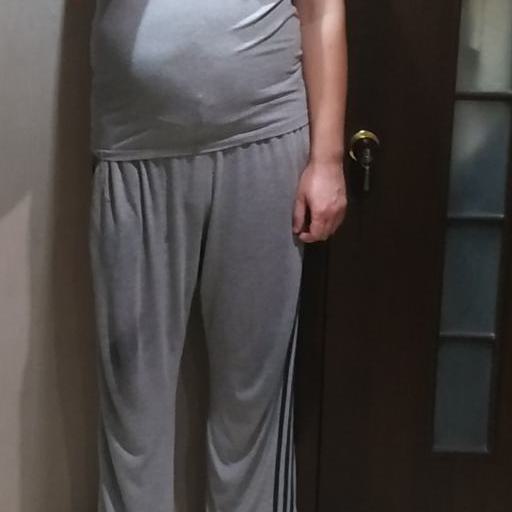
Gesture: no_gesture